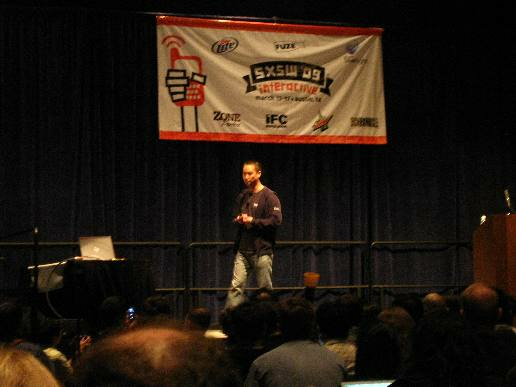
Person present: Yes